Heat map

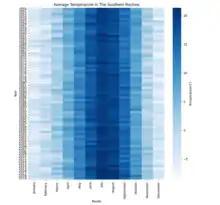
A heat map showing the average temperature in the Southern Rockies from 1950 to 2020 using the "Blues" color palette from the Color Brewer library

Rainbow color maps, while a common choice, suffer from both accessibility and data continuity concerns. Rainbow maps pose a challenge for users with Color vision deficiencies, particularly in those with issues distinguishing red and green – a condition affecting a significant portion of the population. In addition to accessibility issues, rainbow heat map colors are not perceptually uniform; equal increments in data values do not correspond to equal changes in color. The lack of uniformity can create misleading visual effects, like an artificial boundary or gradient. These effects can compromise the accuracy of effectiveness of the visualization. This example of the amplitude with the colors showcasing the phase angle can be hard to interpret with the entire rainbow of colors. In this case, the rainbow color scheme may cloud interpretation for those with color vision deficiencies or create confusion by some of the hard color boundaries across the diagram. To address these challenges, perceptually uniform color sets have been created to accommodate visual impairments and maintain consistent color differences proportional to differences in data.